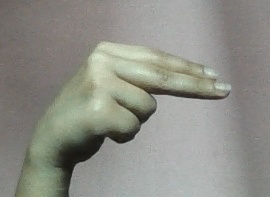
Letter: ain